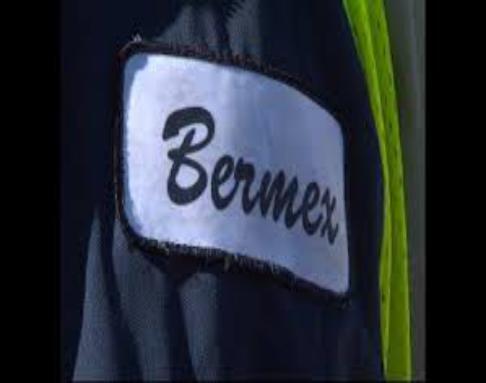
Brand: bermex
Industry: Necessities